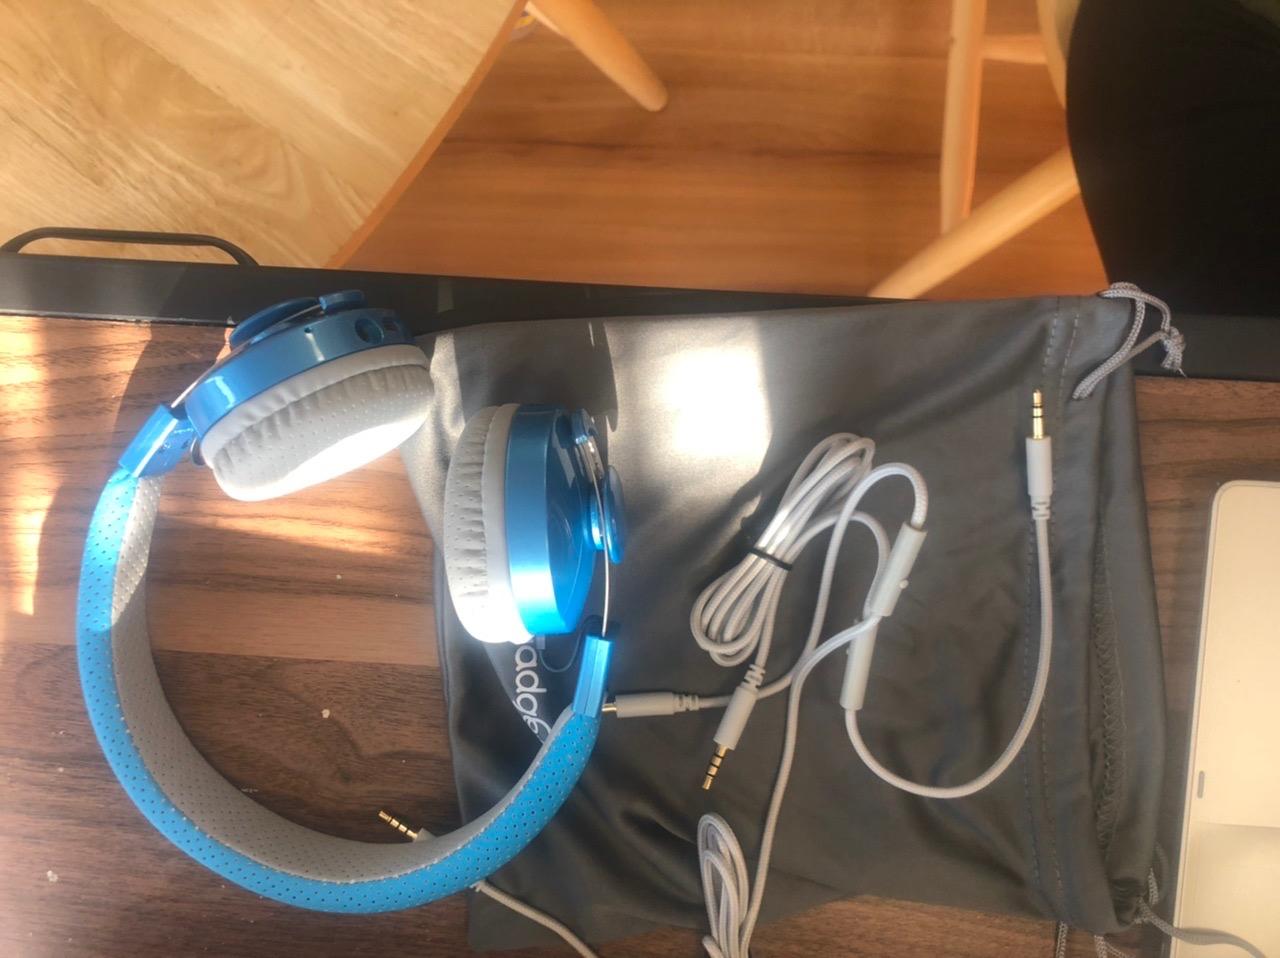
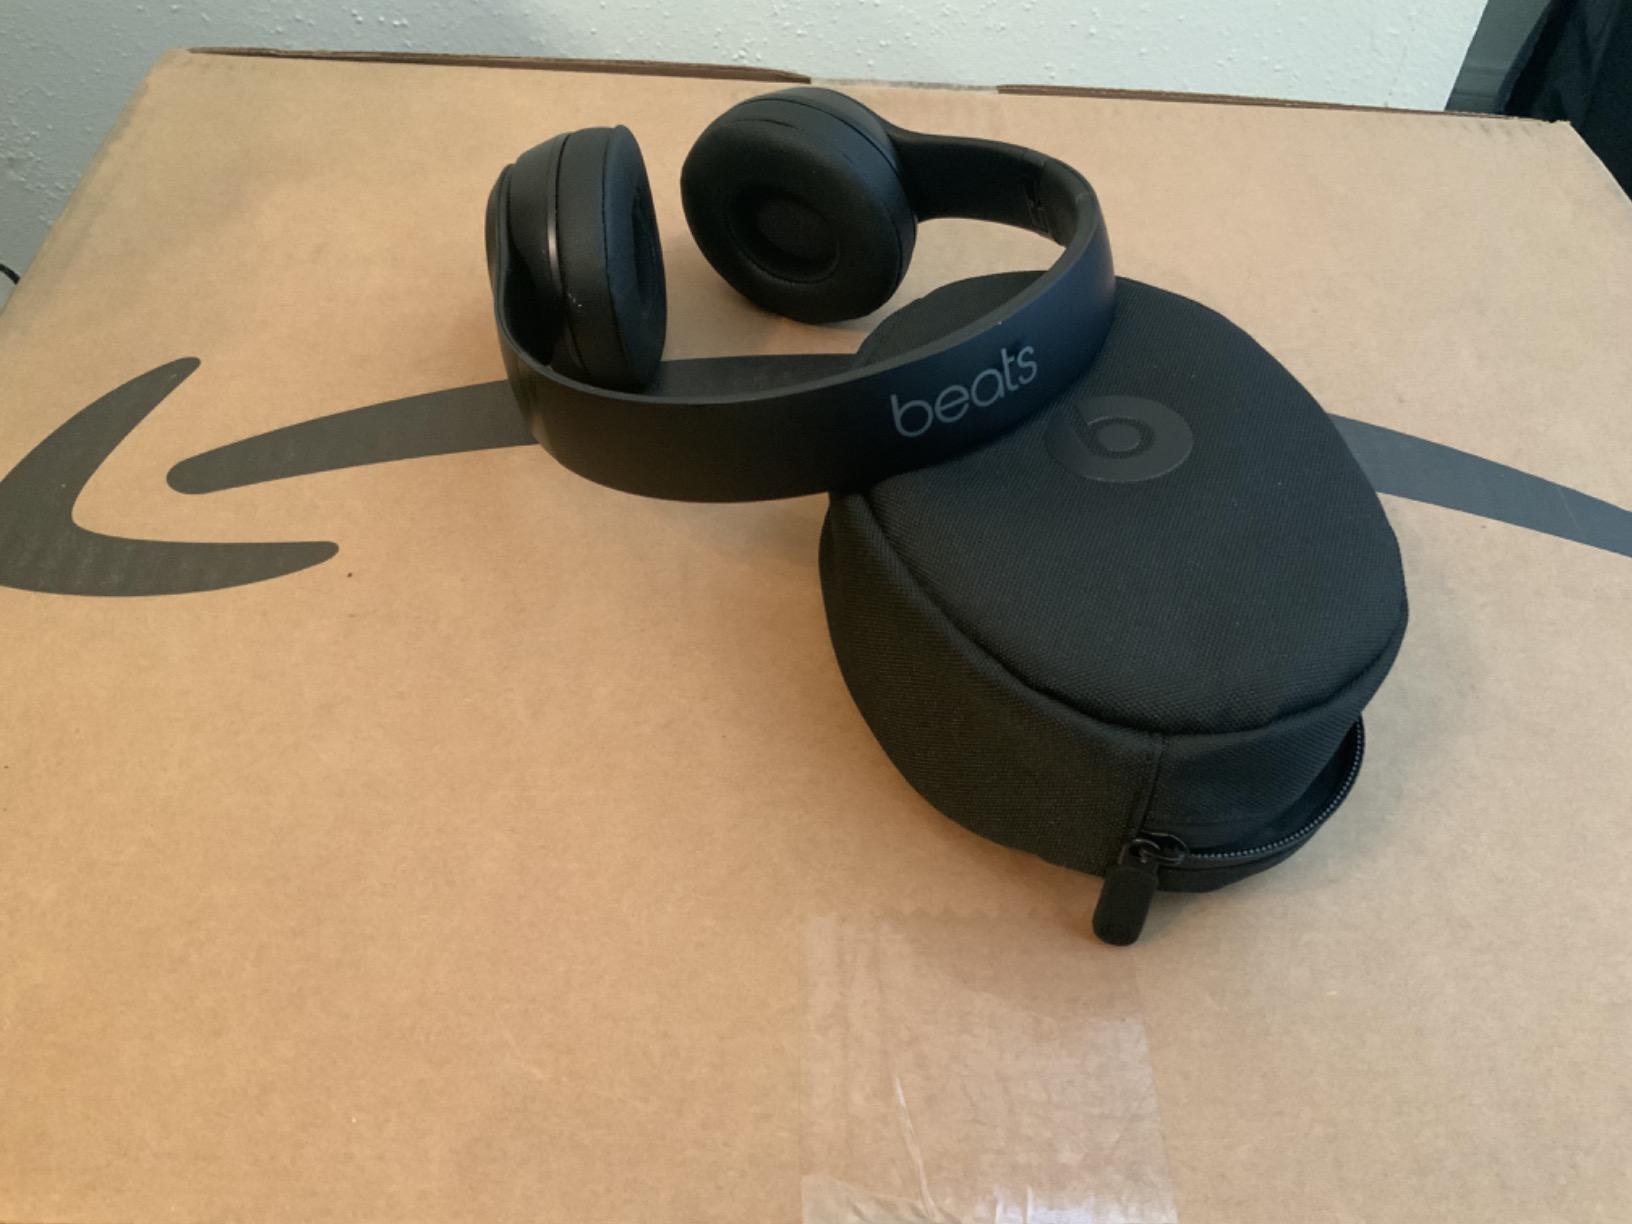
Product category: headphones
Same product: no